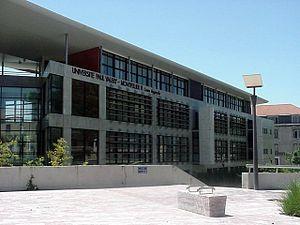
Antenne de l'Université Paul Valéry à Béziers. Photographie personnelle prise en mai 2004
L'université Paul-Valéry-Montpellier est une université française créée en 1970, héritière de l'université de Montpellier fondée en 1289. Elle est spécialisée dans les lettres, les sciences humaines et sociales, les langues et les arts. Elle est l'un des membres fondateurs du PRES Sud de France puis de la COMUE Languedoc-Roussillon Universités et du groupe de Coimbra, une association universités européennes multidisciplinaires historiques de renommée internationale.
Béziers est une commune française située dans le département de l'Hérault en région Occitanie, traversée par l'Orb et entourée de vignobles et de la Méditerranée toute proche. Il pourrait s'agir de la plus ancienne ville de France, avant Marseille : de multiples fouilles archéologiques entreprises depuis les années 1980 ont révélé que Béziers fut construite par les Grecs au VIIe siècle av. J.-C.